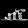
Label: Sandal